Cusco school

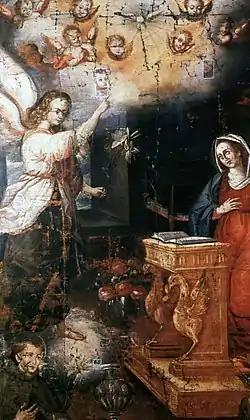
"The Annunciation of the Virgin", painting by Luis de Riaño of 1632. Disciple in Lima of the Italian Angelino Medoro, Riaño was installed at Cusco to 1630, where his techniques and themes were very influential. Painting located at Museo Pedro de Osma de Barranco, Lima

Another of the great exponents of Cusqueño mannerism is the painter Luis de Riaño, born in Lima and a disciple of Italian artist Angelino Medoro. In the words of the Bolivian historians José de Mesa and Teresa Gisbert, authors of the most complete history of Cuzqueño Art, Riaño lords in the local artistic environment between 1618 and 1640, leaving among other works, the murals of the church of Andahuaylillas. Another standout in these first decades of the 17th century is the muralist Diego Cusihuamán, with works in the churches of Chinchero and Urcos.